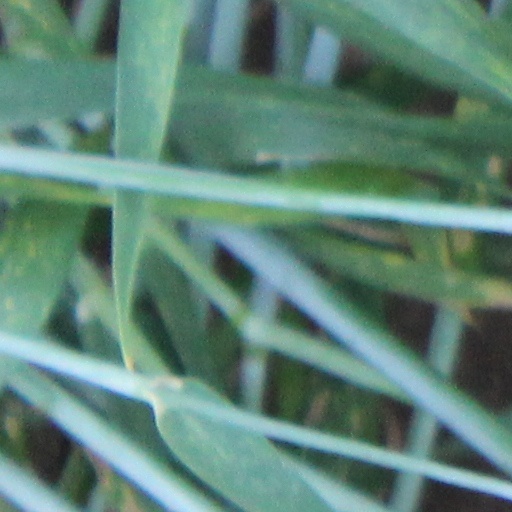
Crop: wheat